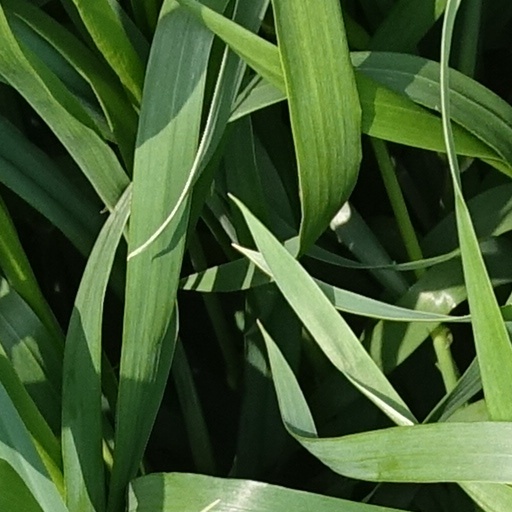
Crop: wheat